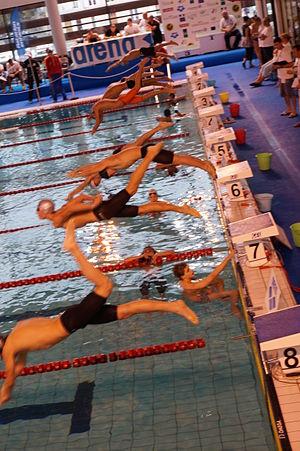
XXIIe compétition internationale de st-Dizier 2013, qualifications de brasse messieurs.
Saint-Dizier est une commune française située dans le département de la Haute-Marne et la région Grand Est. À mi-chemin entre Paris et Strasbourg sur la RN 4, Saint-Dizier est située à 15 km du lac du Der, l’un des plus grands lacs artificiels d’Europe.